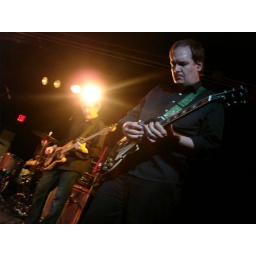
at the black cat in washington dc, may 3 '09